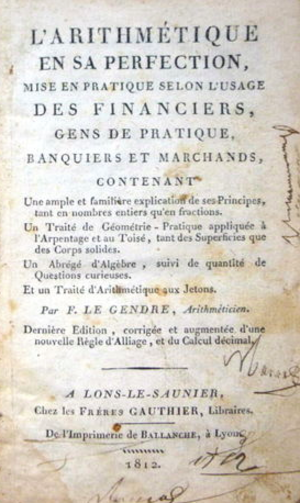
Couverture de la version de 1812, dernière publication de l'Arithmétique en sa perfection
François Le Gendre, parfois Legendre est un arithméticien français du XVIIᵉ siècle, auteur d'ouvrages pédagogiques à l'usage de marchands, de traités d'arpentage et de manuels de tenue de comptes. Il est mort en 1675 à Paris et fait partie avec Jean Trenchant, François Barrême avec lequel ses livres entrent en concurrence, Mathieu de la Porte, Christoph Achatius Hager, Valentin Heins, Joachim Rademann et Savary, des premiers auteurs de manuels de comptabilité, fréquemment réédités jusqu'au début XIXᵉ siècle